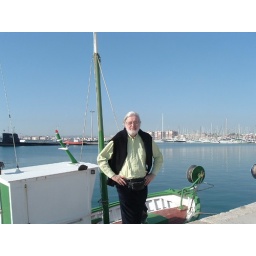
Arriving in Spain to sign up for the house